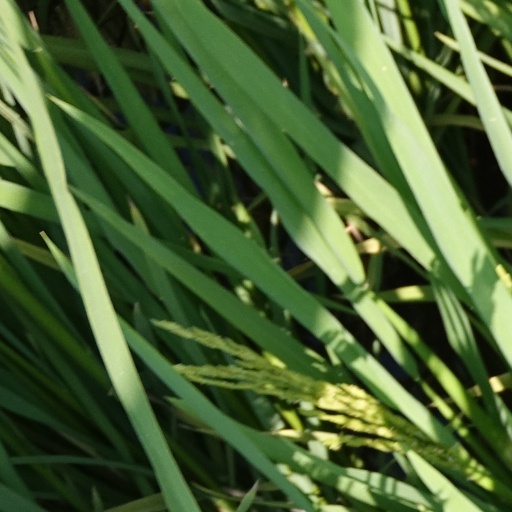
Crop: rice